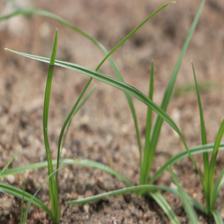
Label: Grass